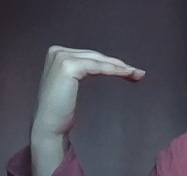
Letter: haa